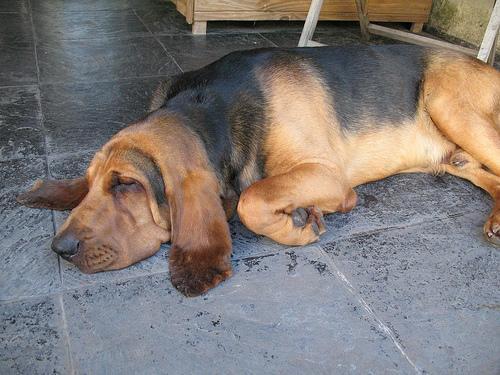
bloodhound